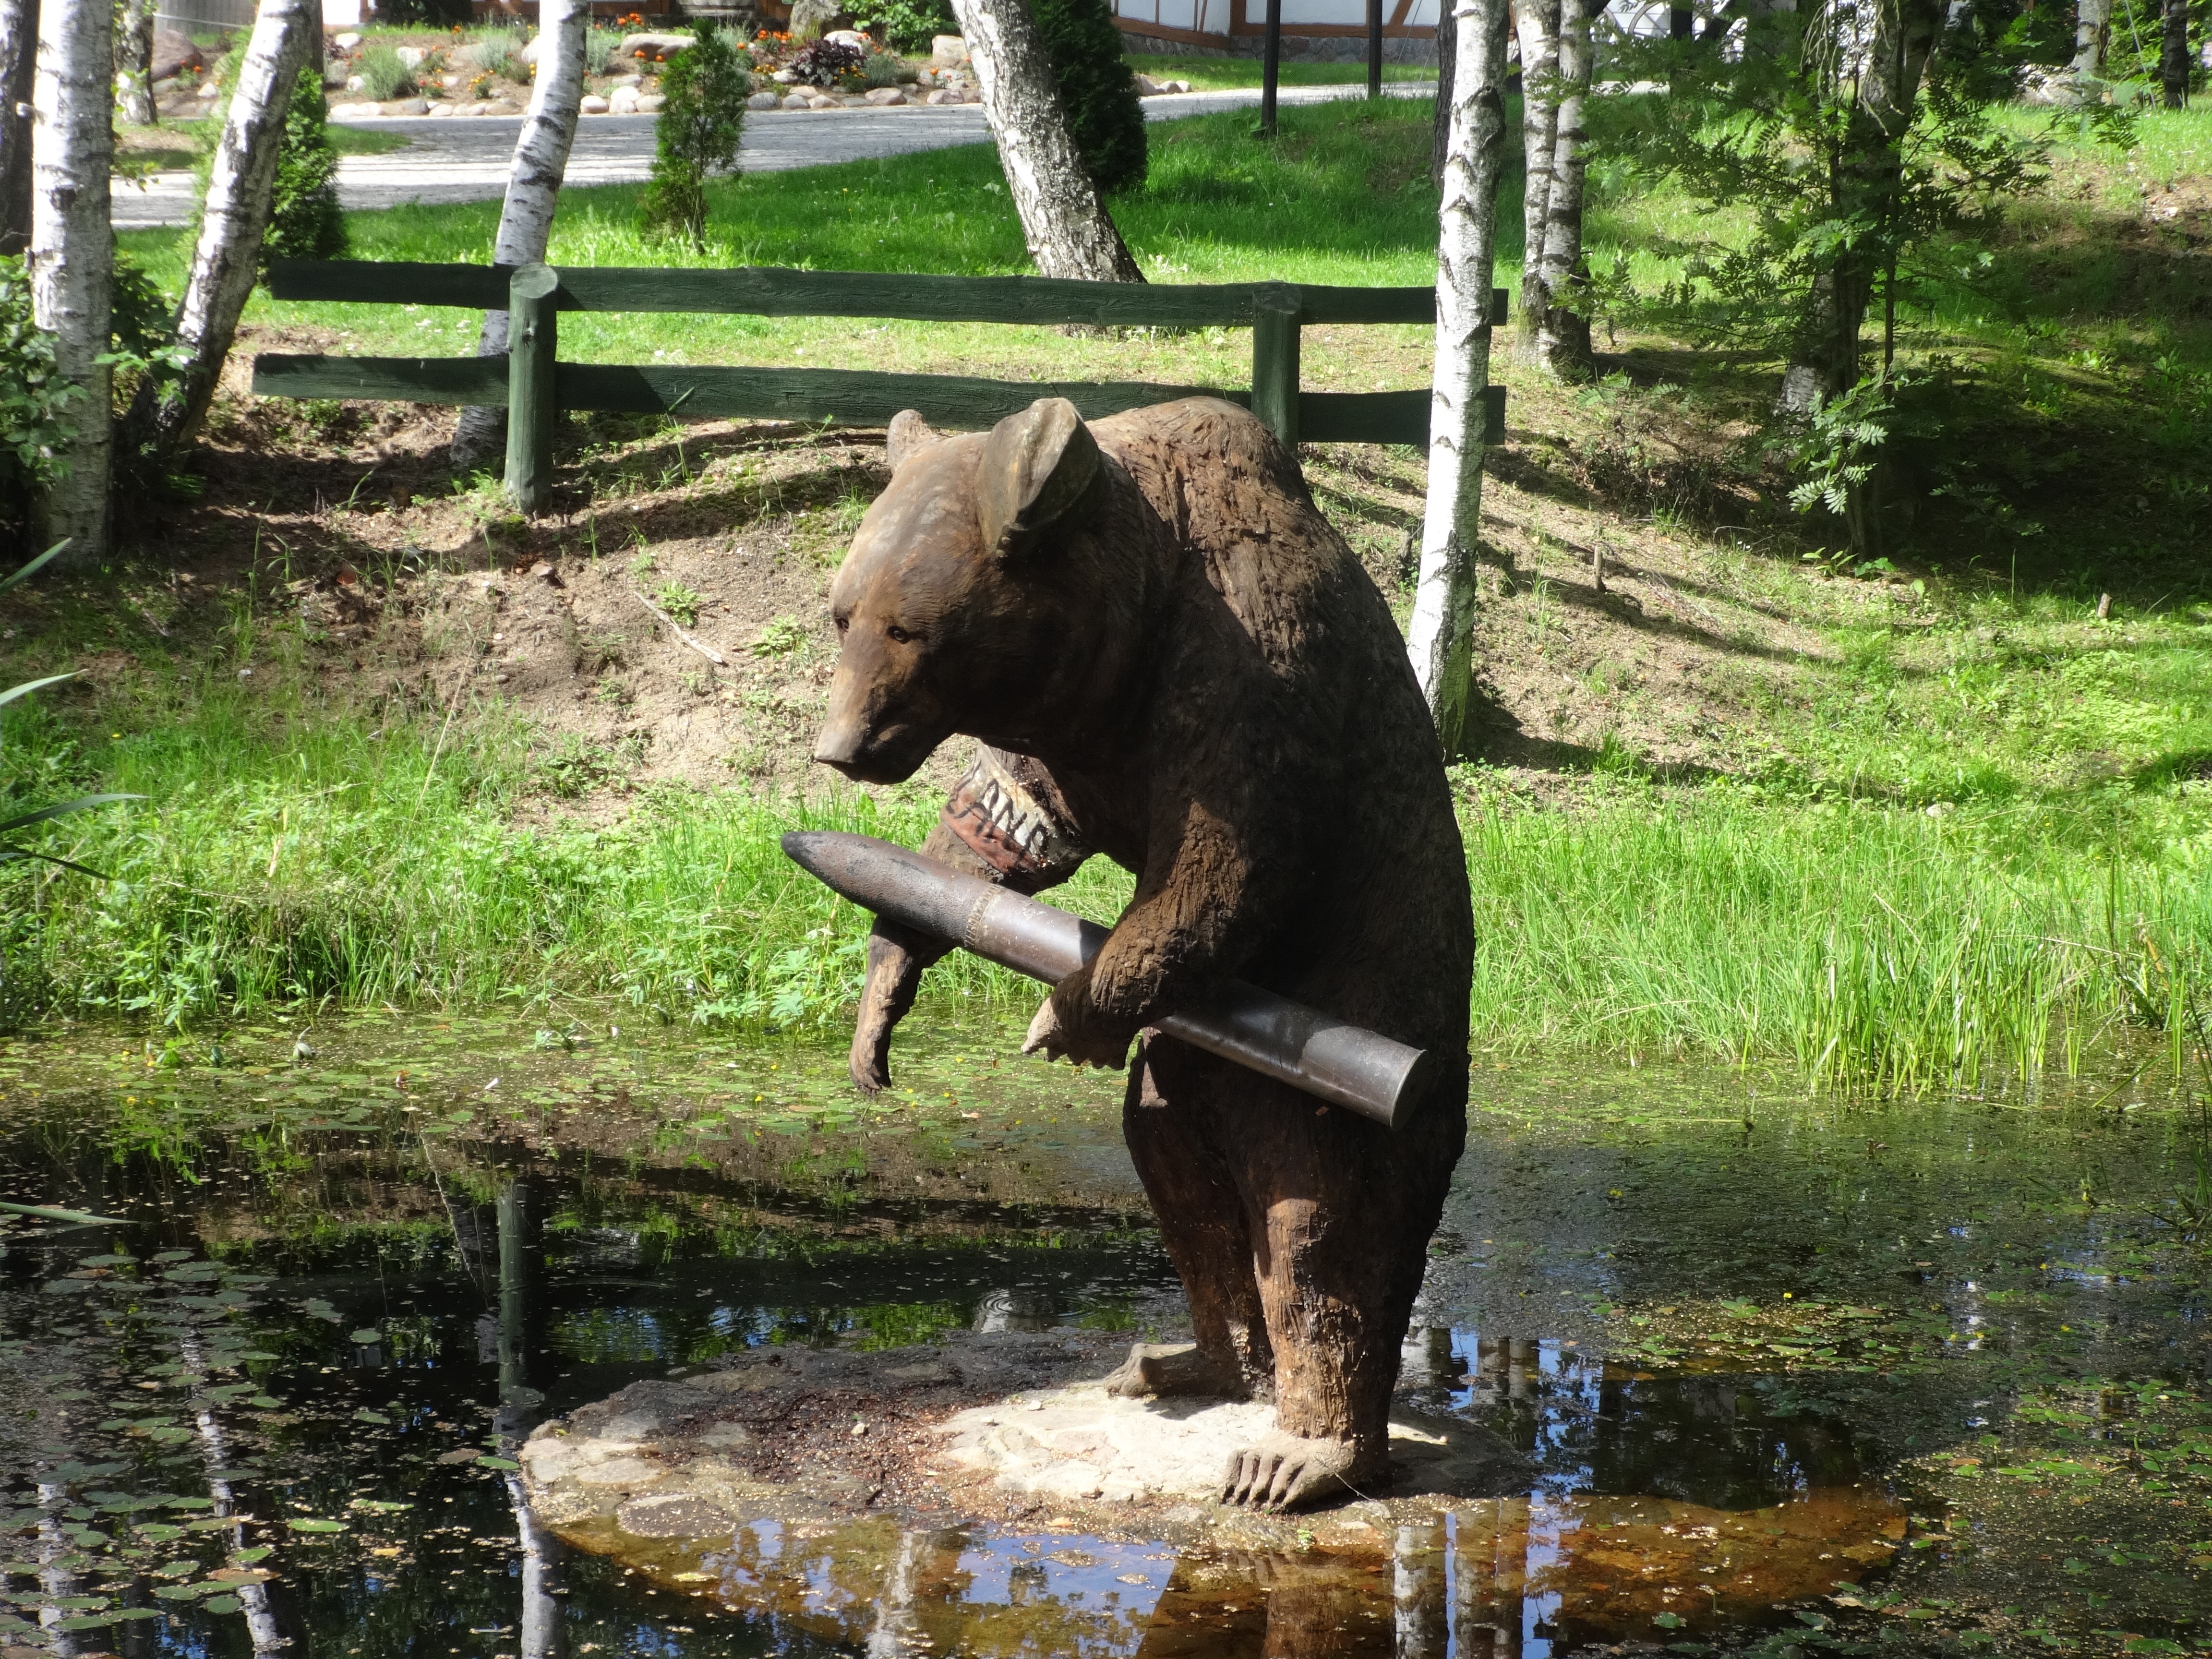
bear, wildlife, europe, zoo, jungle, mammal, fauna, poland, szymbark, the war